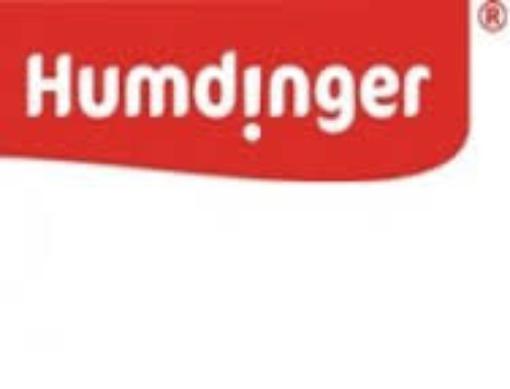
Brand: humdinger
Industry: Food